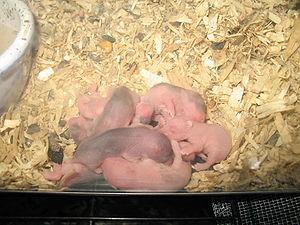
Une portée de bébés Hamsters.
Les hamsters sont de petits rongeurs de la famille des Cricetidae qui forment la sous-famille des Cricetinae. Il en existe plusieurs espèces, réparties dans différents genres. Quelques espèces sont élevées en captivité comme animal de compagnie, pour l'expérimentation animale ou pour leur fourrure. Le premier fut le hamster doré qui existe à présent en de multiples variétés colorées et, plus récemment, des espèces naines comme le hamster de Roborovski, le hamster russe, le hamster de Campbell et le hamster de Chine.